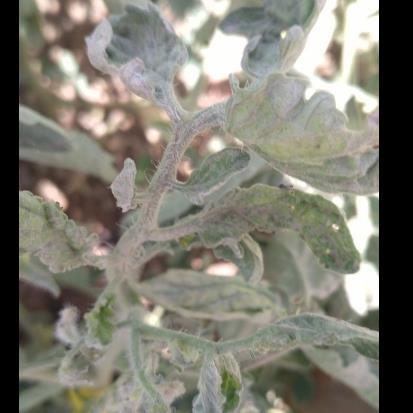
Crop: Tomato
Condition: mite-d